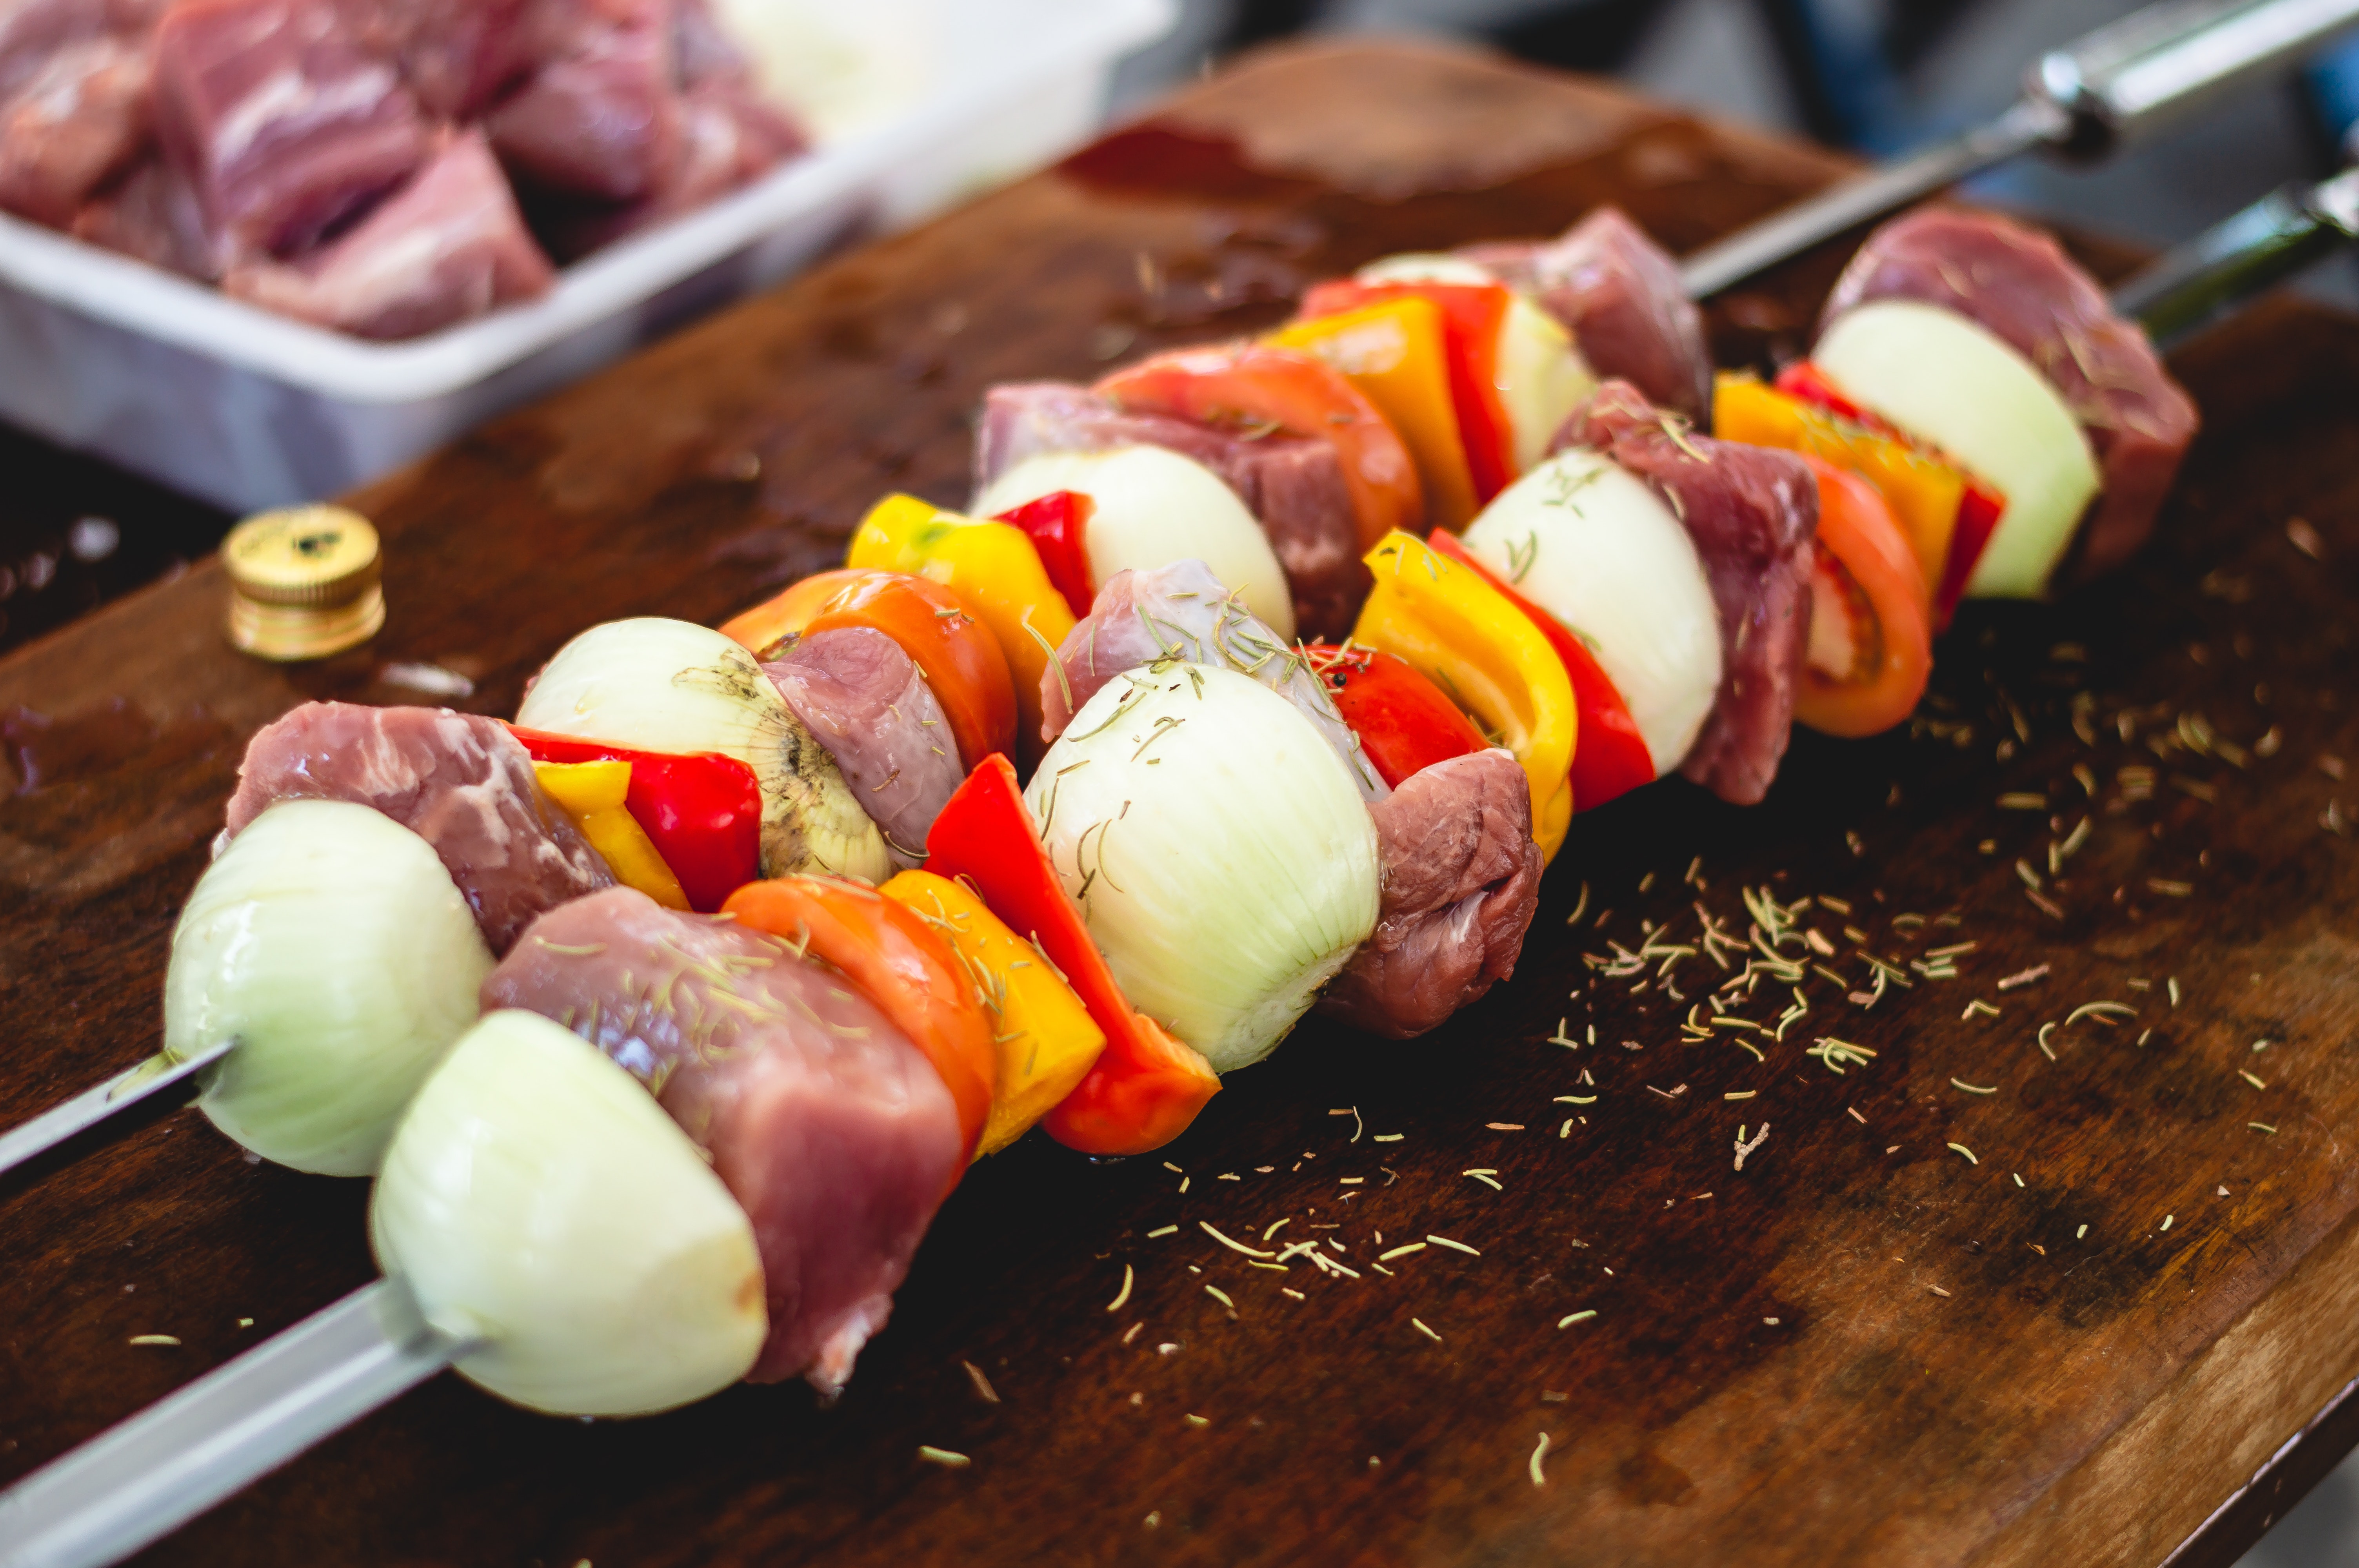
dish, food, cuisine, shashlik, skewer, brochette, yakitori, souvlaki, pincho, Anticuchos, ingredient, finger food, Shish taouk, kebab, barbecue, arrosticini, meat, produce, recipe, roasting, mediterranean food, greek food, street food, japanese cuisine